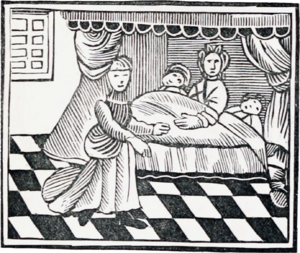
L'interprétation des rêves ou onirocritique est l'ensemble des pratiques ou techniques, rituelles ou symboliques, qui tentent, au sein d'une culture donnée, de donner un sens au rêve.